C.S. Stearns House

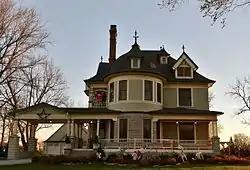

The C.S. Stearns House is a historic structure located in Garden Grove, Iowa, United States. Stearns was a local merchant and banker who was involved with C.S. Stearns & Bros. and the First National Bank. The house is an example of the vernacular Queen Anne style that was popular among the prominent citizens of Iowa's small towns toward the end of the 19th century. It features an irregular plan, a cluttered roofscape, a variety of surface textures, tall chimneys with decorative brickwork, and a prominent semicircular bay on the main facade. The house was added to the National Register of Historic Places in 1978.